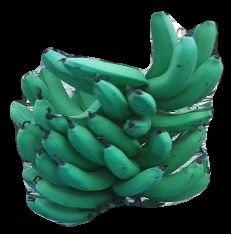
Variety: pachbale
Grade: grade3